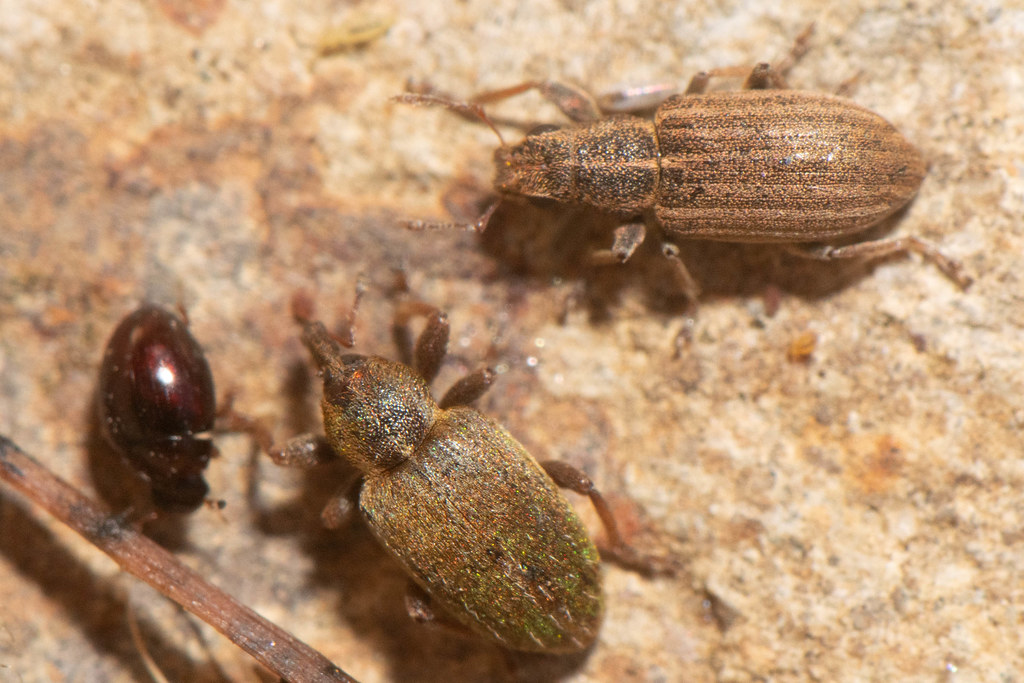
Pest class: pea_leaf_weevil